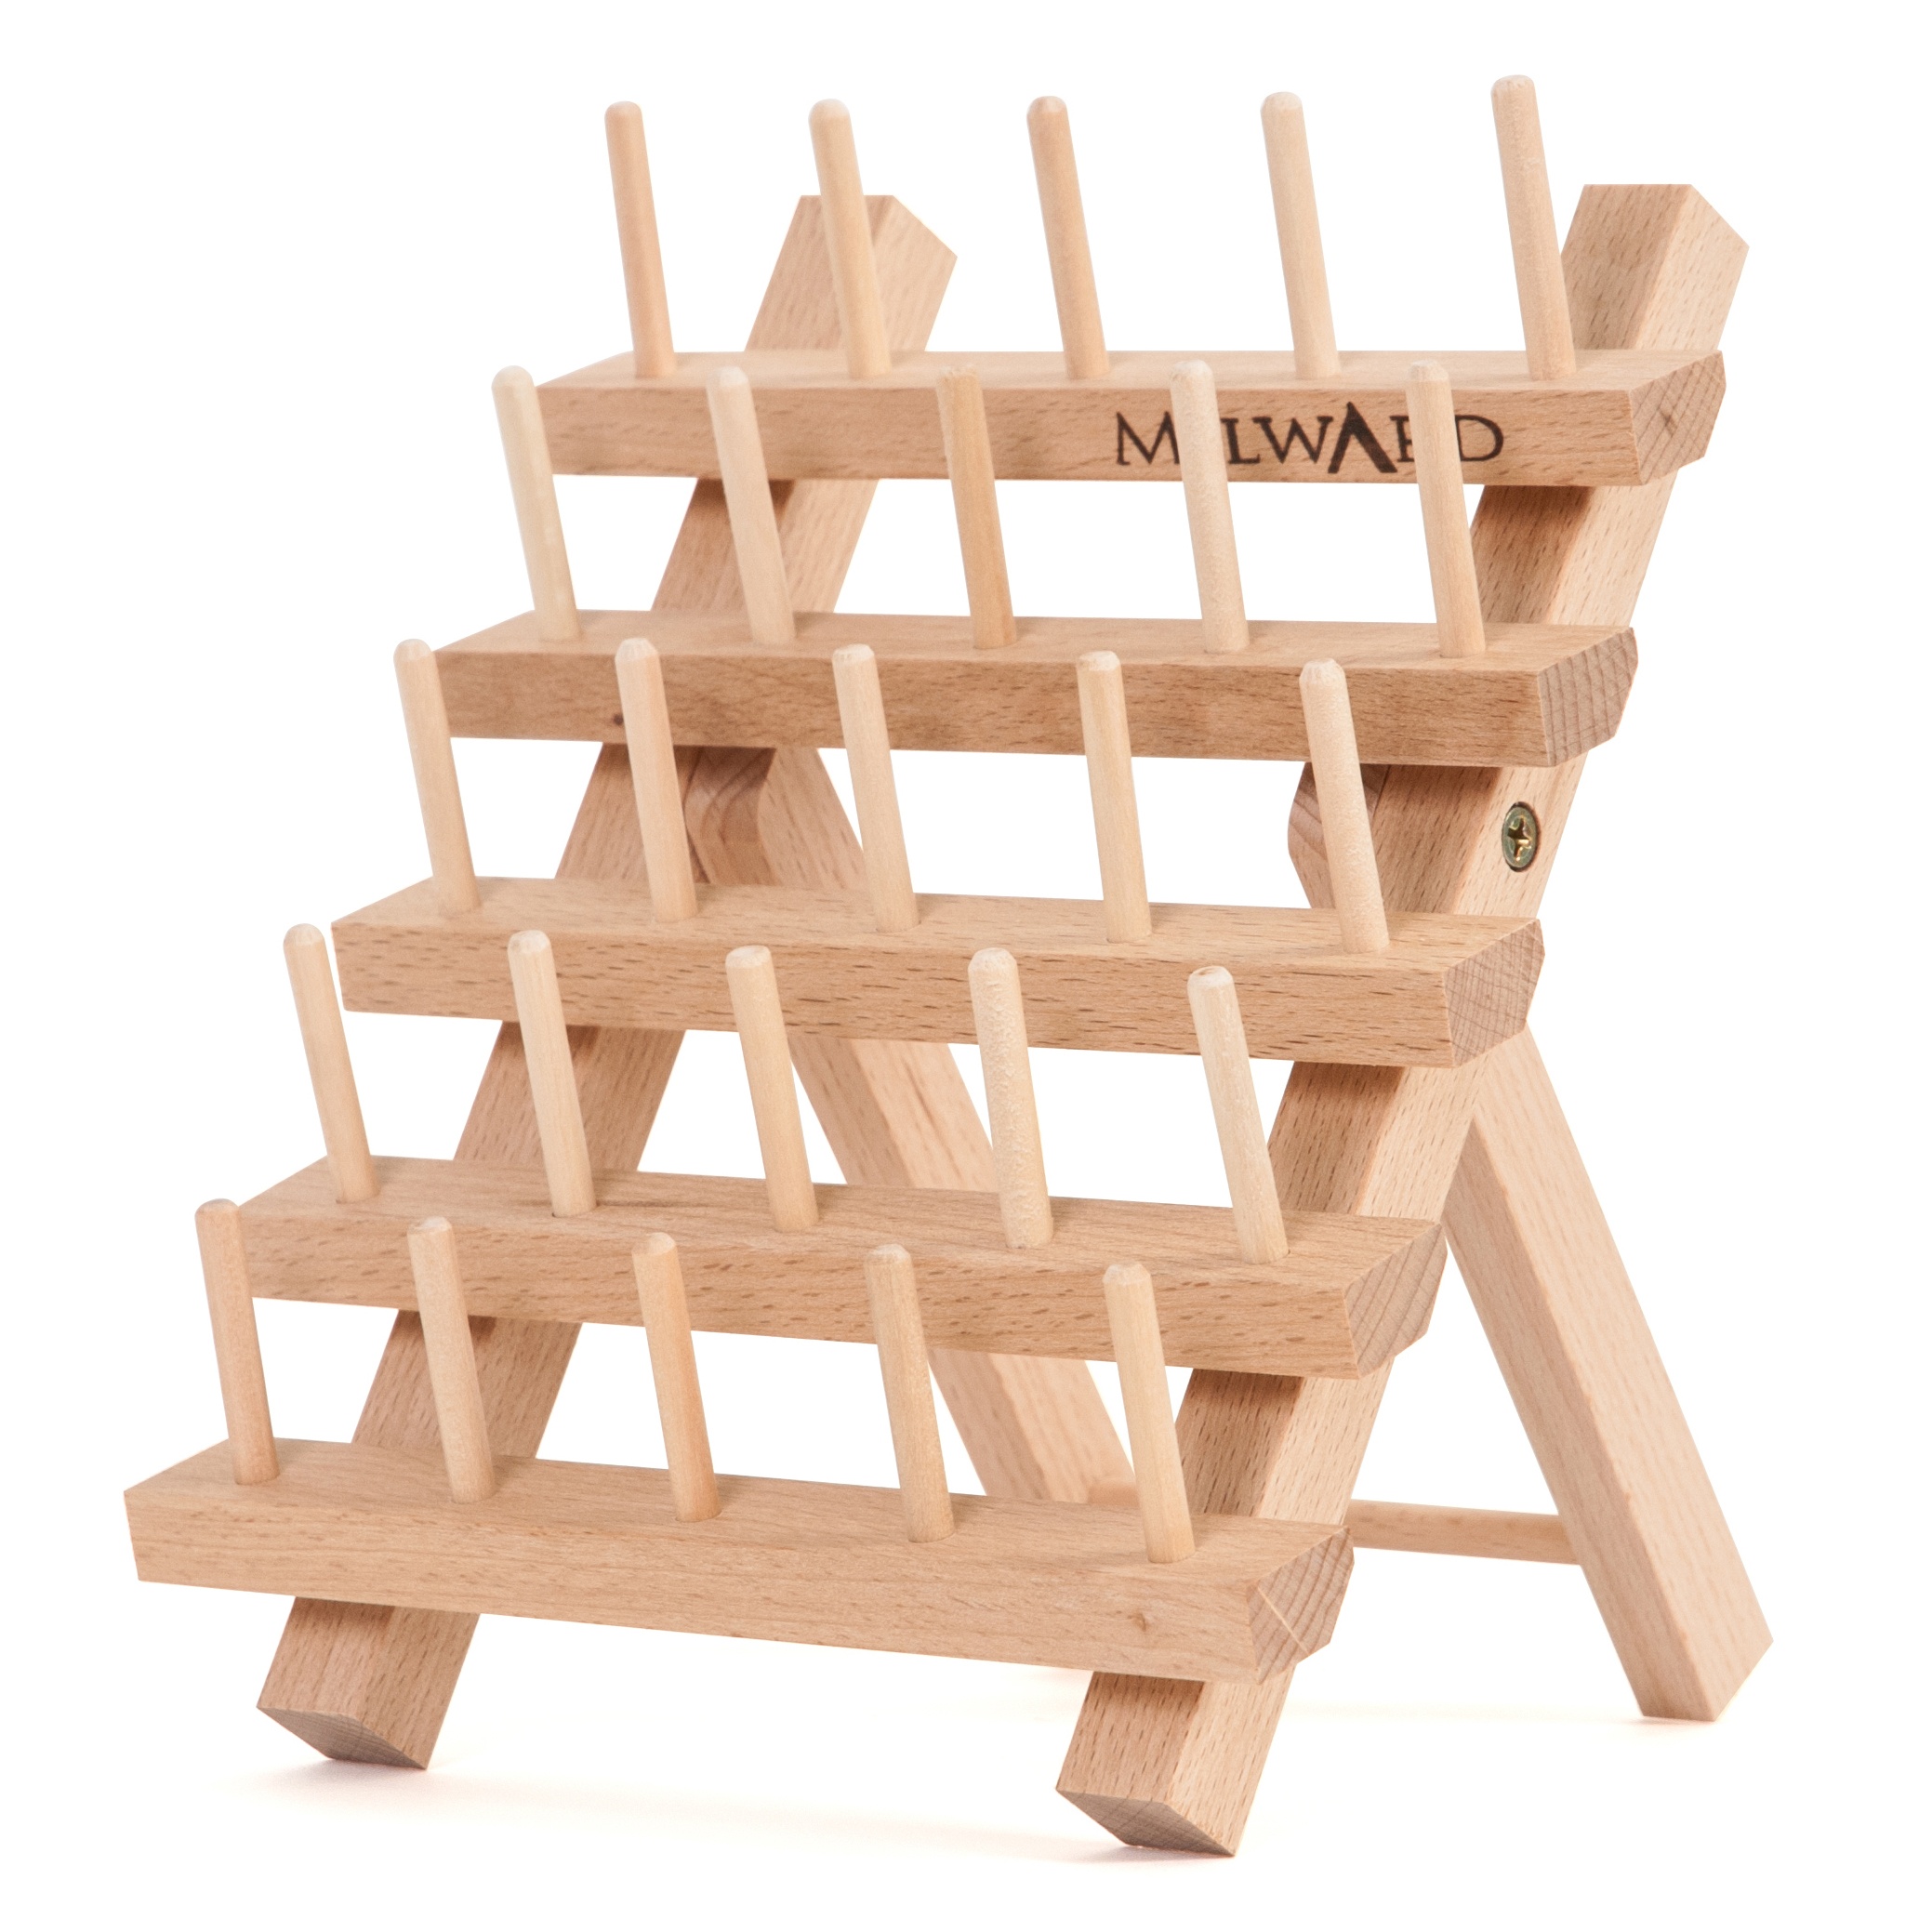
25 Spool Holder
Great for organising all your threads. The rack can be either free-standing or wall mounted with handy screw slots built into the frame to fit any workspace. Made from beautiful and durable beech wood. Item size: (d/w/h) 14.5 x 15.5 x 18cm.
Brand: Milward
Category: Arts & Entertainment > Hobbies & Creative Arts > Arts & Crafts > Craft Organization > Thread & Yarn Organizers > Thread Racks